Gayle Mahulette

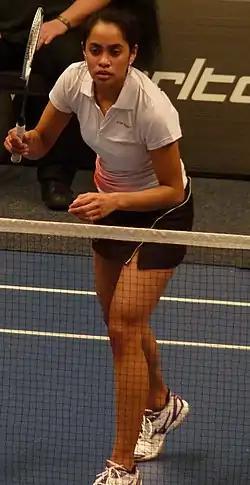

Gayle Mahulette (born 17 April 1993) is a Dutch badminton player. Born in Arnhem, the Netherlands, Mahulette is a Moluccan descent. She won the Dutch National Championships in 2014, 2017 and 2018.